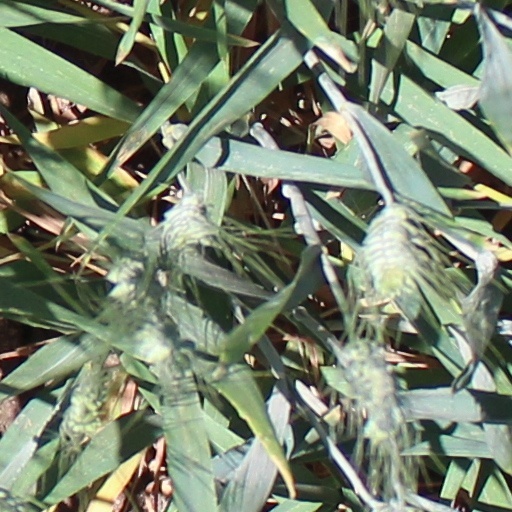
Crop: wheat